Changchun

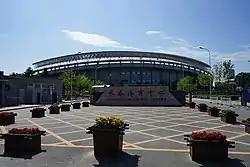
Changchun Sports Centre

Changchun is ranked one of the top 30 cities in the world by scientific research as tracked by the Nature Index according to the Nature Index 2024 Science Cities. The city has 27 regular institutions of full-time tertiary education with a total enrollment of approximate 160,000 students. Jilin University and Northeast Normal University are two key universities in China. Jilin University is also one of the largest universities in China, with more than 60,000 students.